Yasin al-Fadani

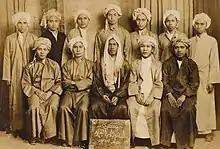
al-Fadani (middle, sat on chair) with teachers of Dar al-Ulum al-Diniyyah

Abū al-Fayḍ Muḥammad Yāsīn bin Muḥammad ʿĪsā al-Fādānī al-Makkī (1916 – 21 July 1990) was a Saudi "ʿālim" of Minangkabau descent. He was known as a "muḥaddith" who collected the most hadith chains of transmission ("isnād") of his time, thus earning him the title "Musnid al-Dunyā".